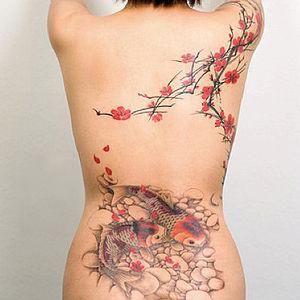
Joey Pang, née dans le Yunnan, est une artiste chinoise spécialisée dans le tatouage. Basée à Hong Kong, son travail se concentre sur l'art et la calligraphie chinoise.
Un tatouage est un dessin décoratif et/ou symbolique permanent effectué sur la peau. Auparavant, il était le plus souvent effectué avec de l'encre de Chine ou des encres à base de charbon ou de suif. De nos jours il s'agit plus d'encres contenant des pigments industriels. Il existe différentes couleurs d'encre et même une encre transparente qui ne réagit qu'à la lumière noire : ce type de tatouage est appelé tatouage « UV » ou « Blacklight ». Le tatouage est considéré comme un type de modification corporelle permanente.